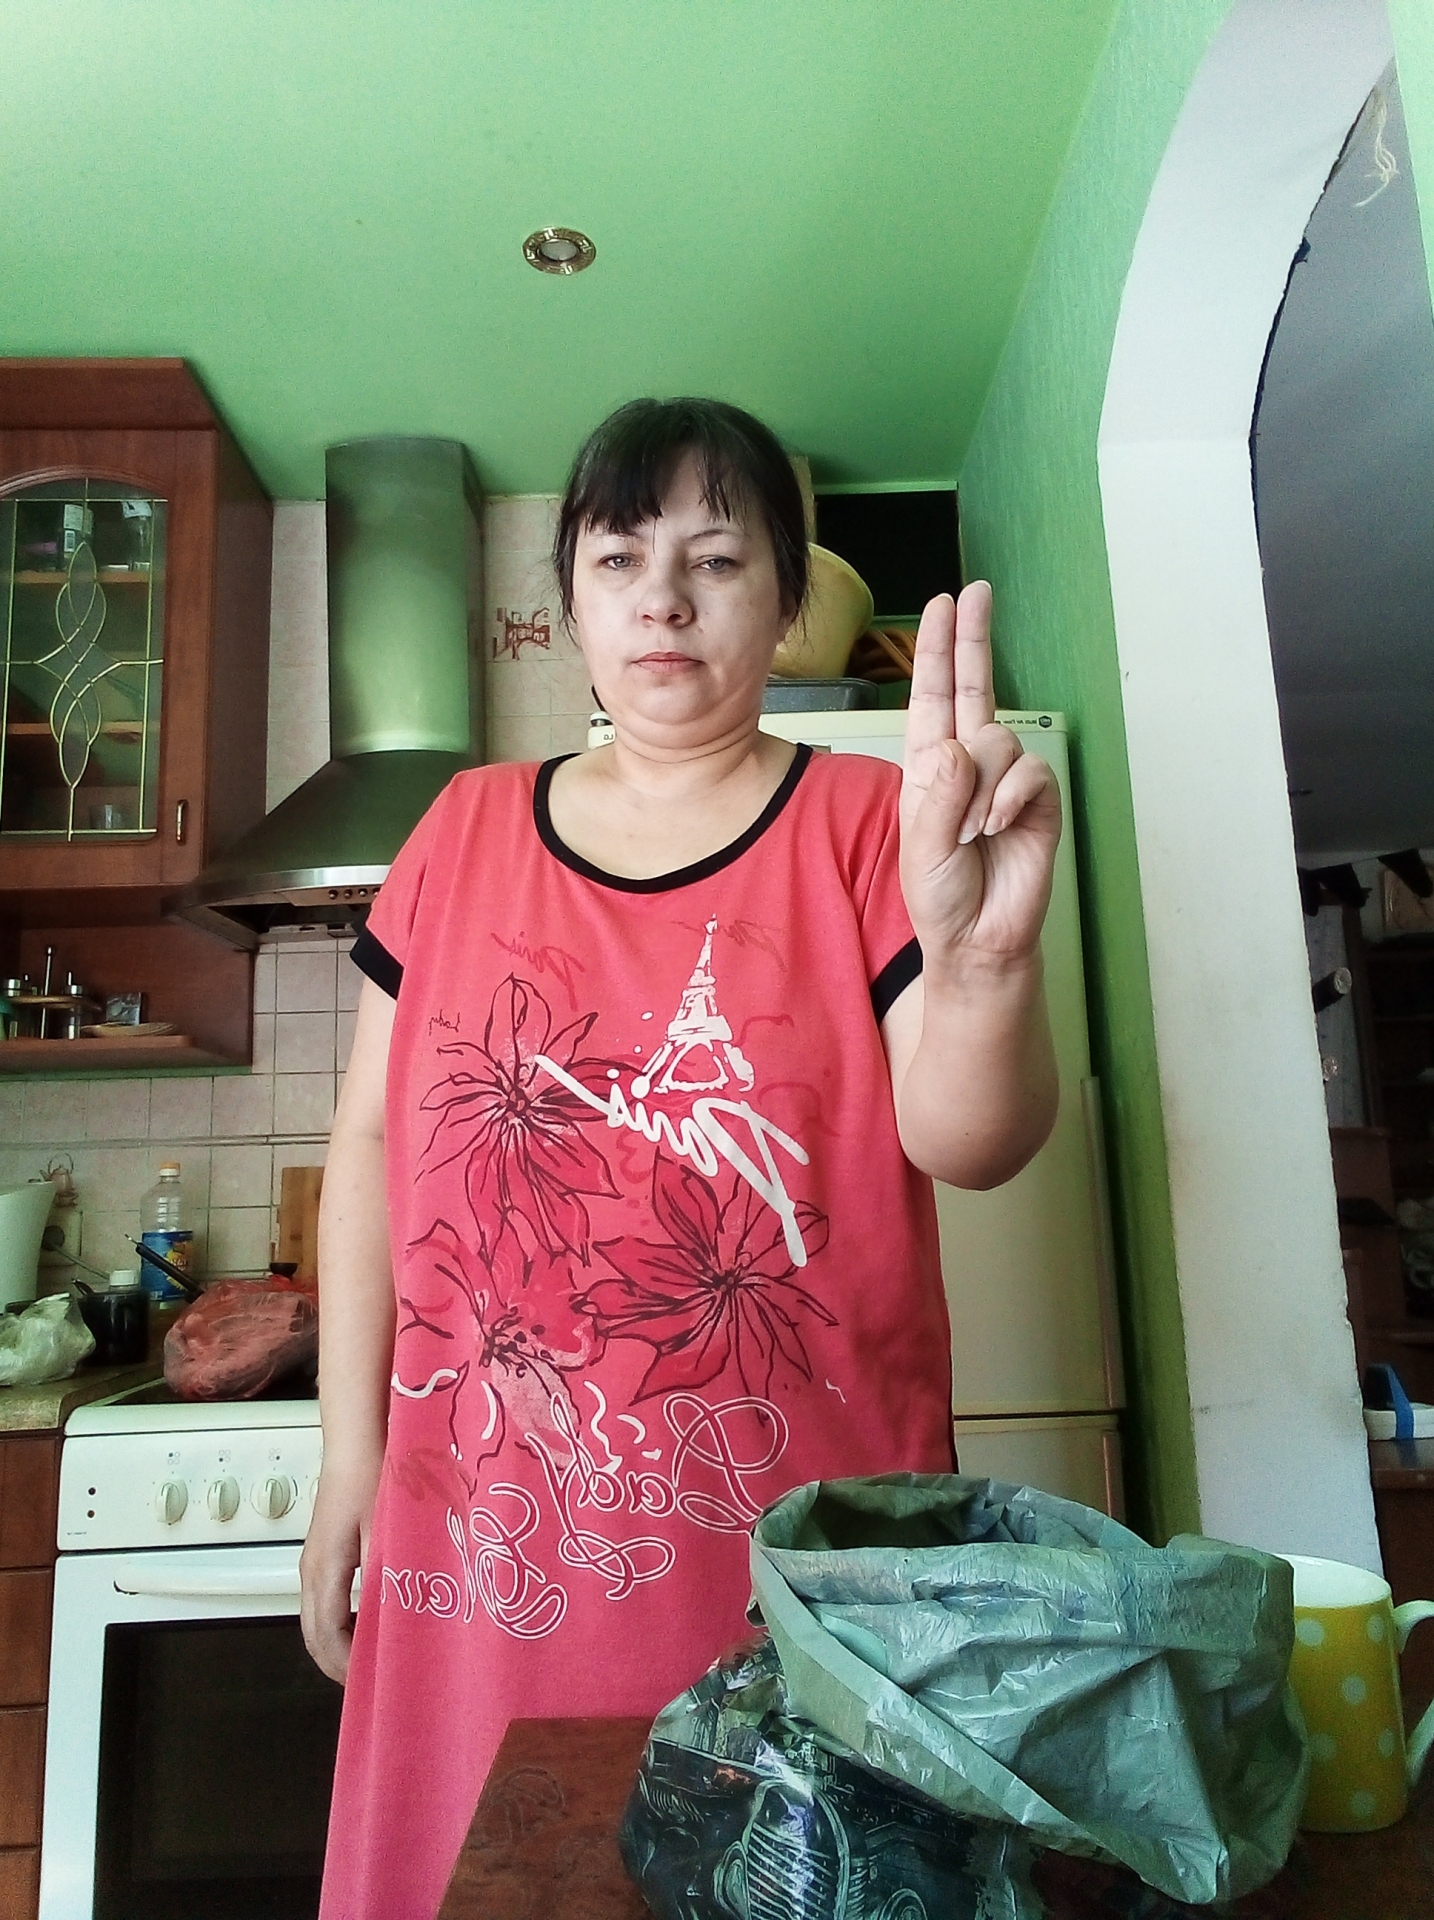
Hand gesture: two_up